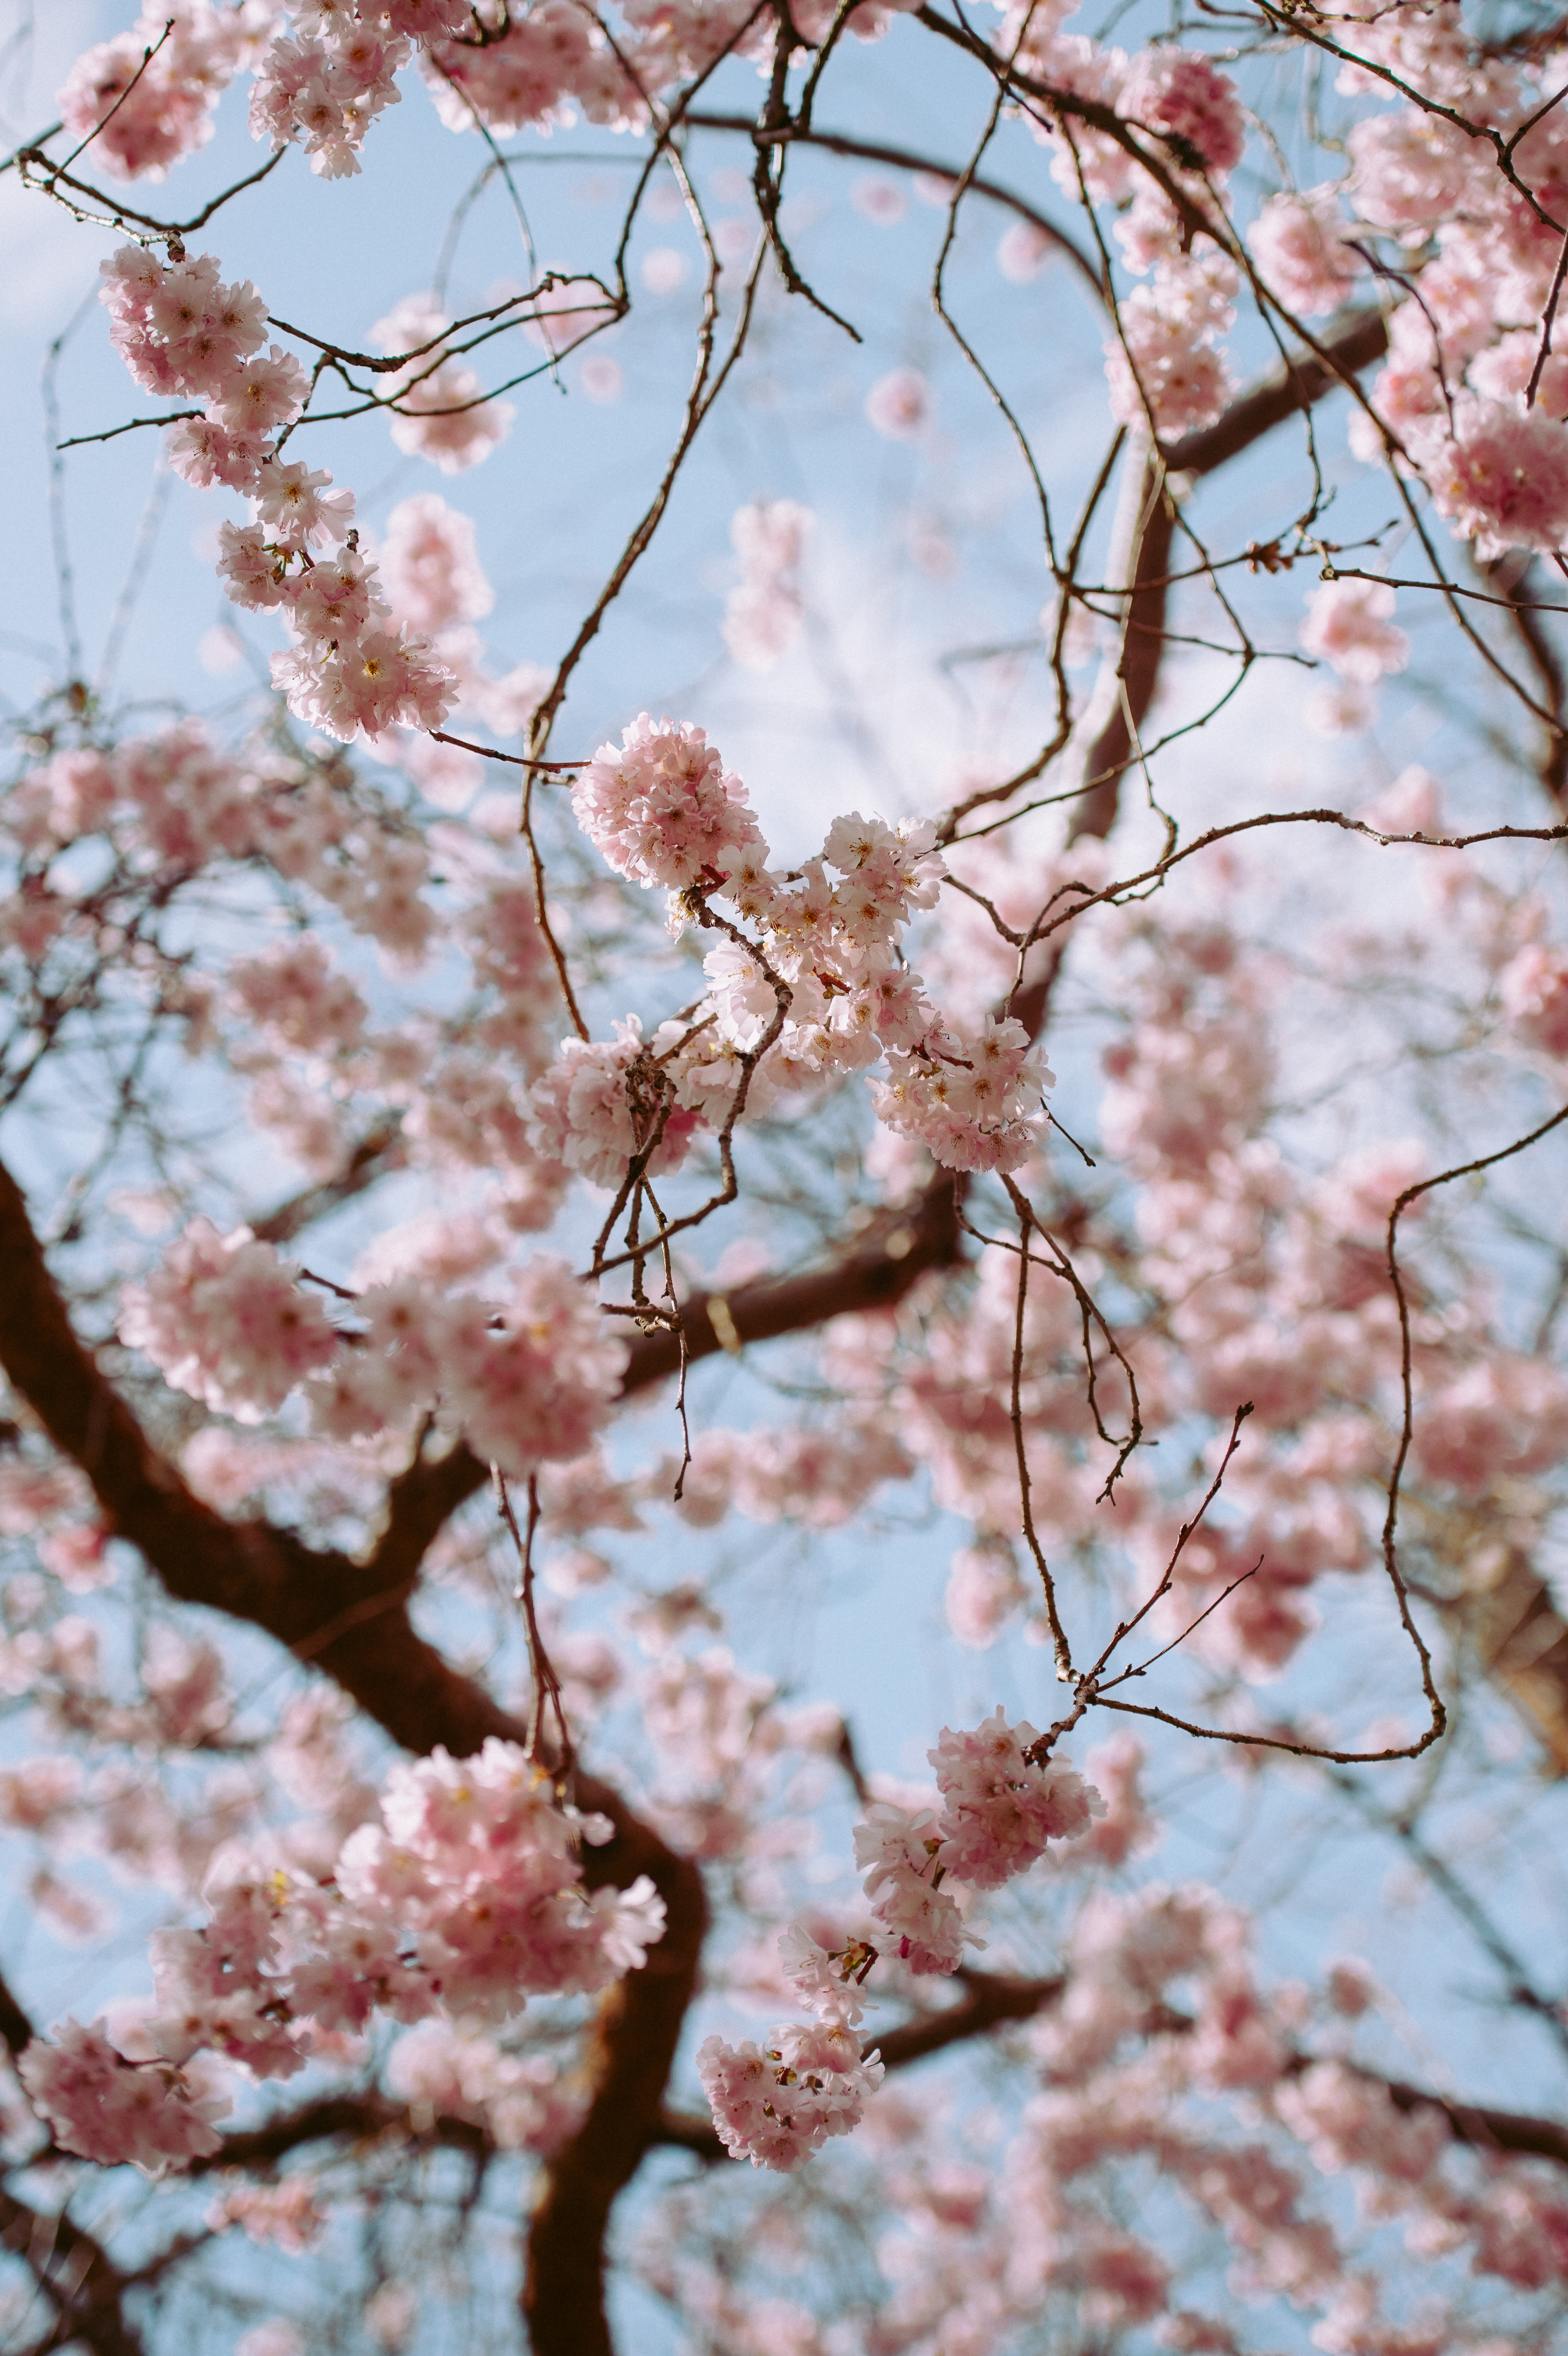
tree, branch, blossom, plant, flower, food, spring, produce, pink, season, botanical, cherry blossom